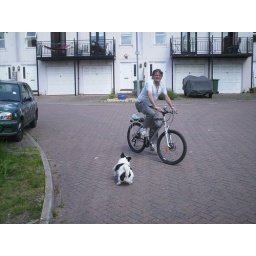
A tiny dog bravely defends his home against the evil cyclist.